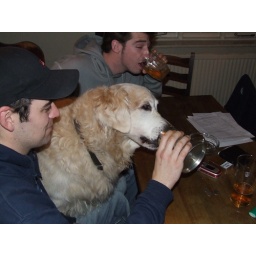
the 13 yr old golden retriever with doggy dementia drinkn a pint of beer in his pewter mug